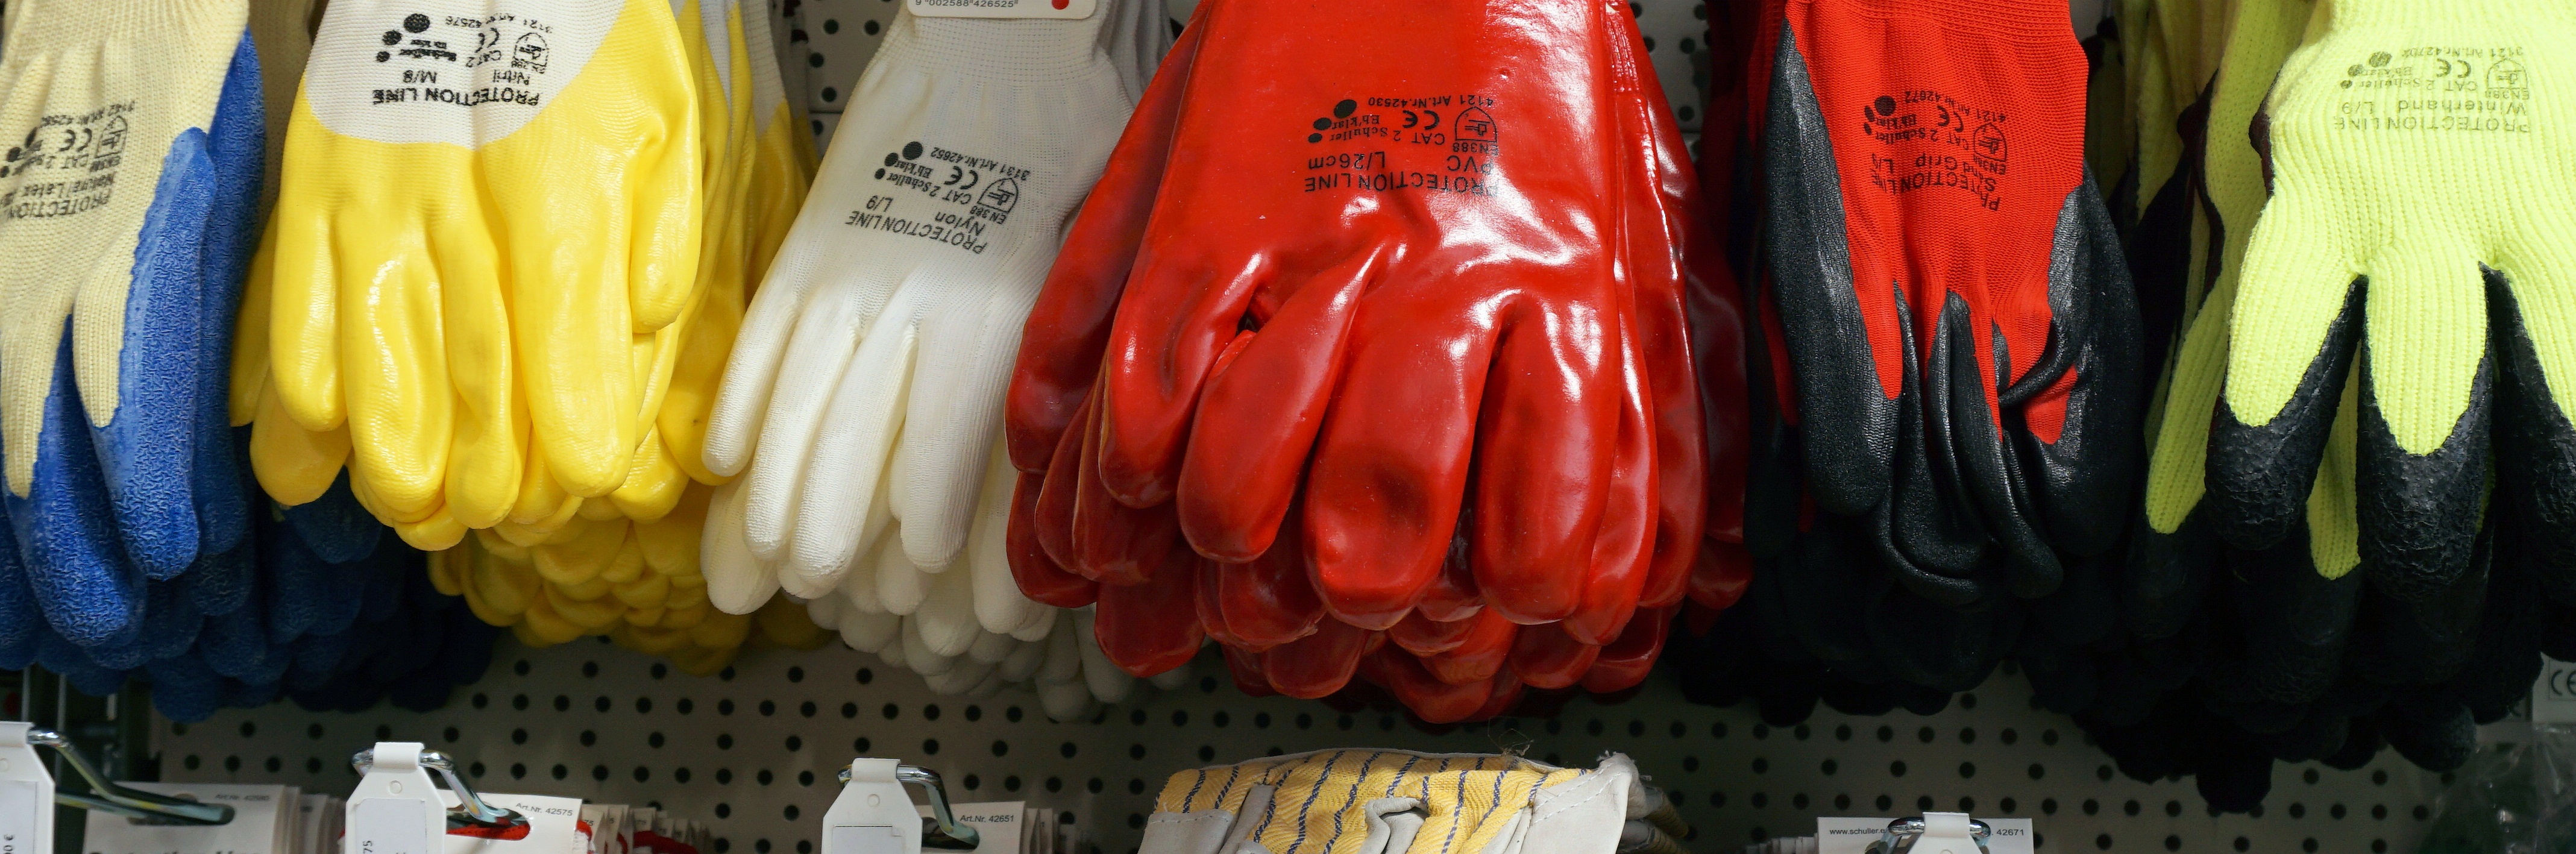
work, food, color, craft, assembly, protection, gloves, craftsmen, work gloves, osh